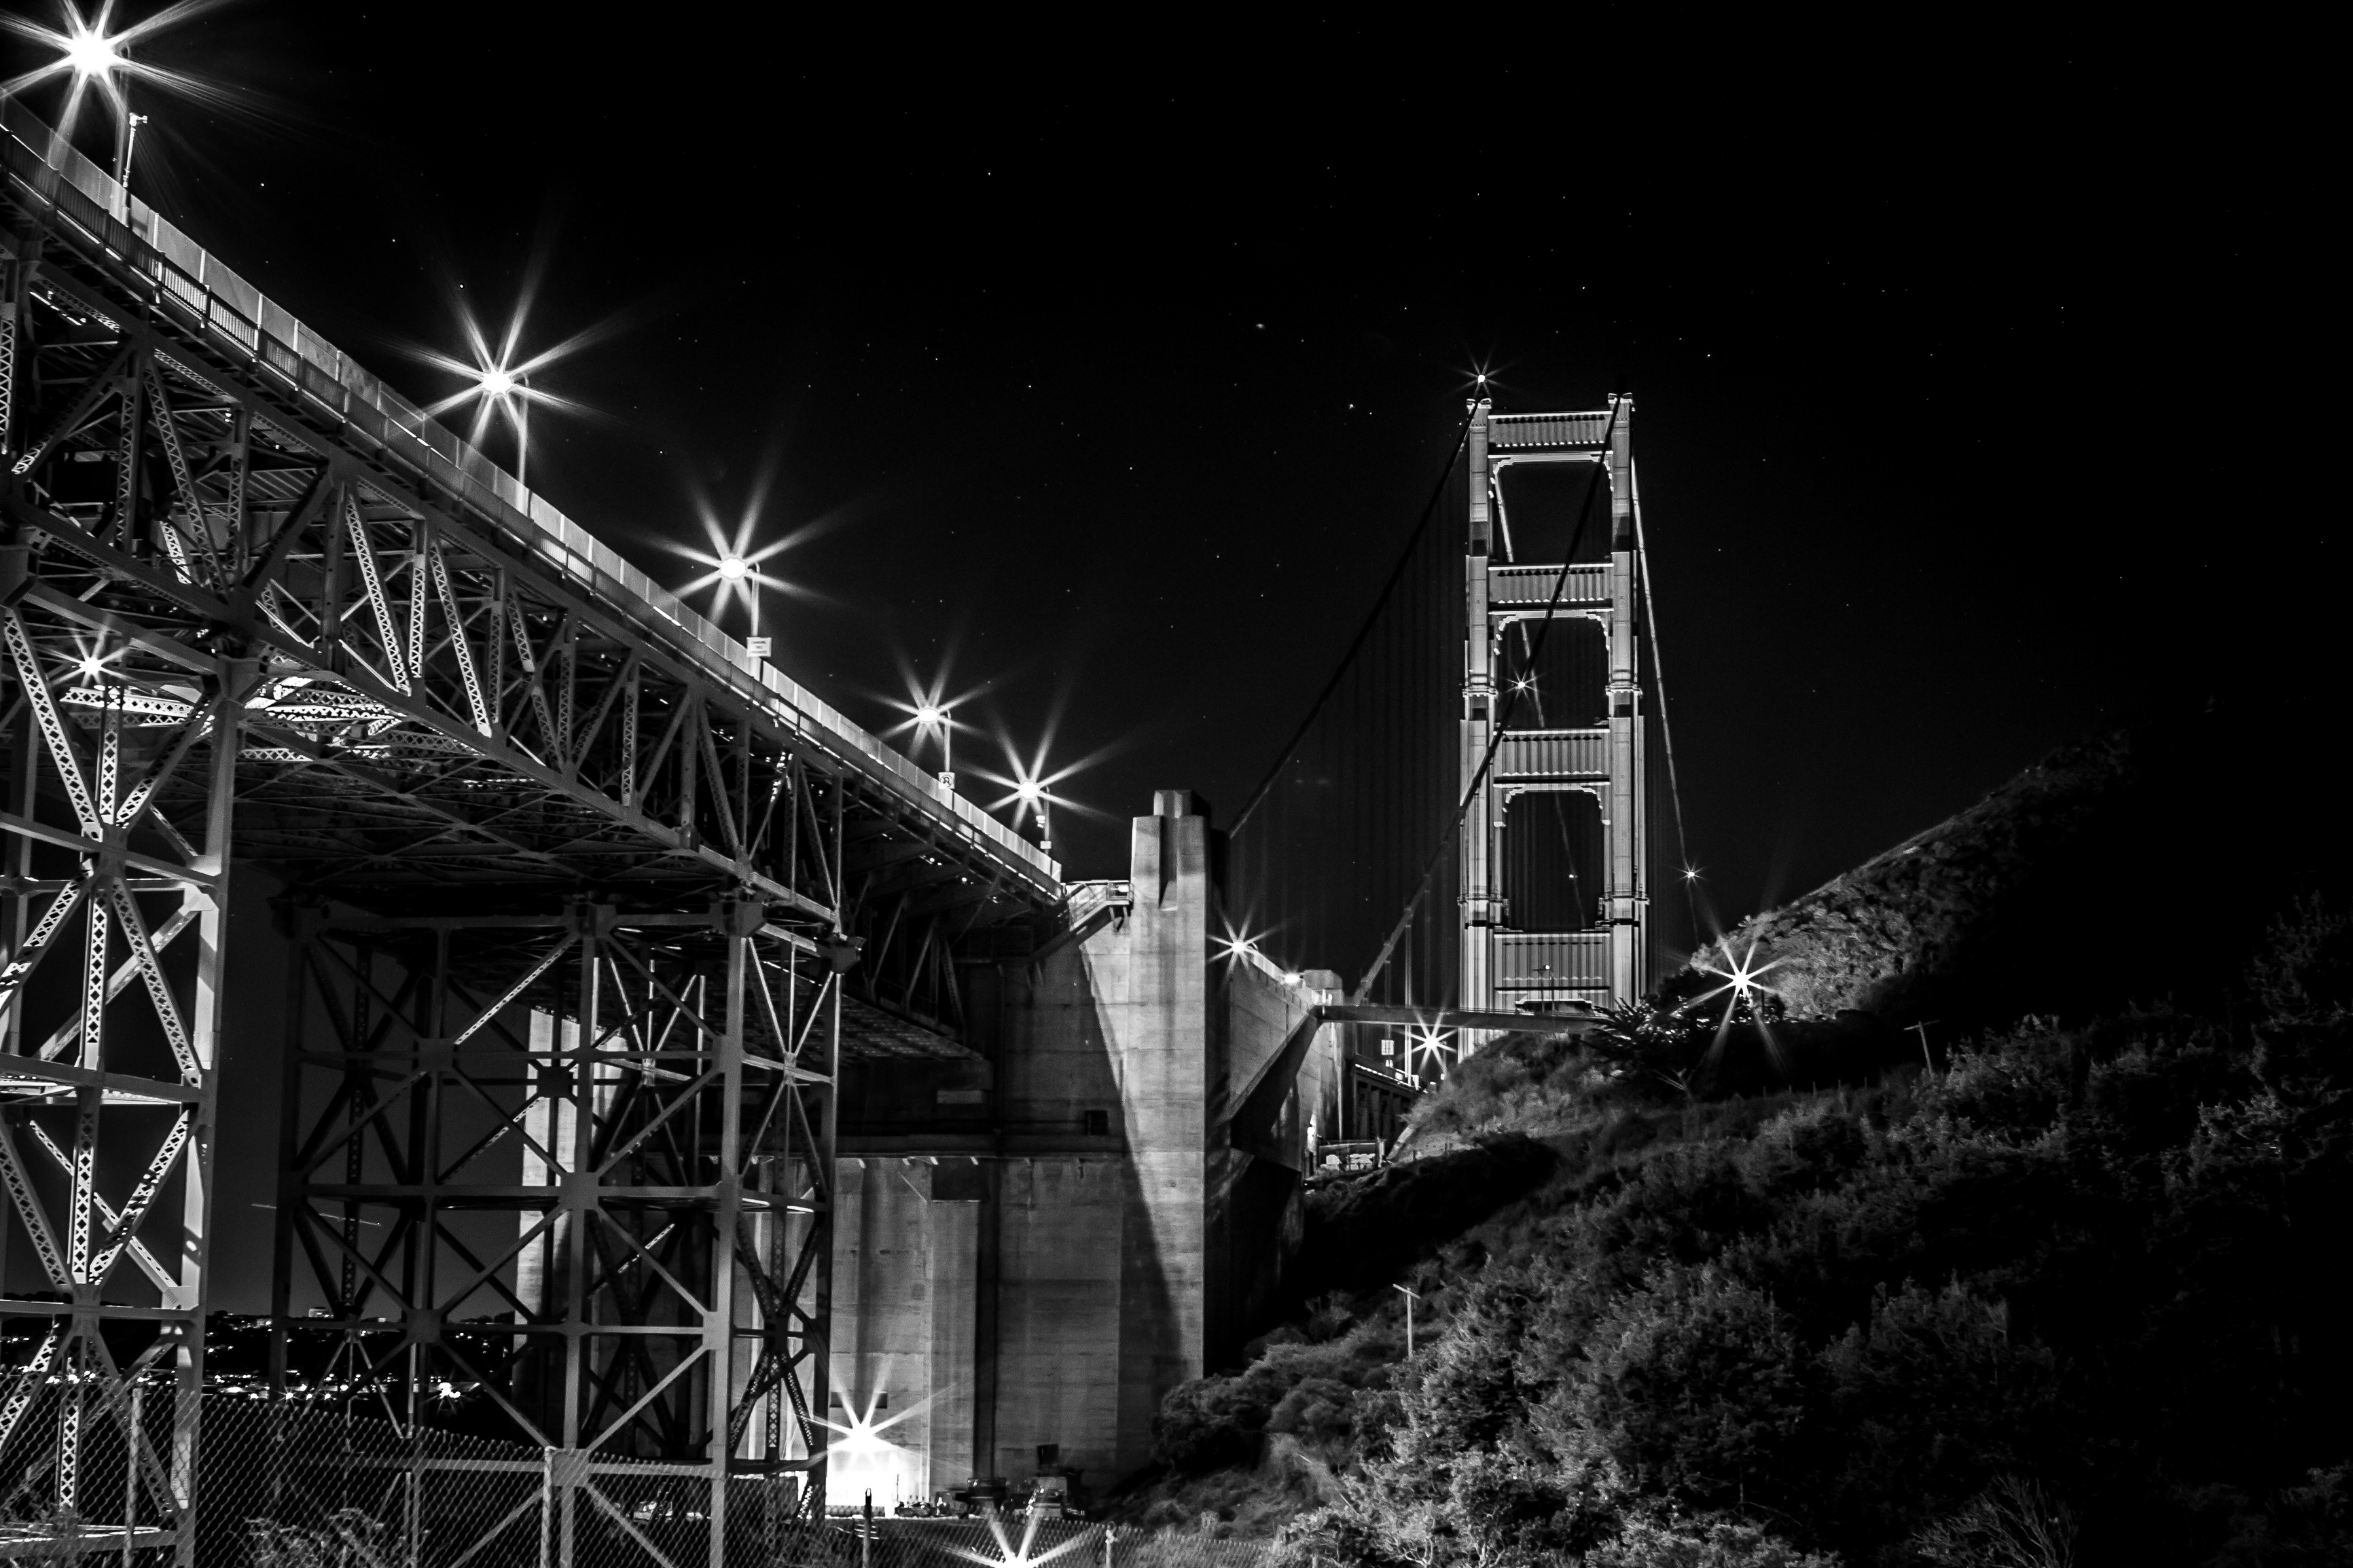
light, black and white, night, photography, darkness, monochrome, monochrome photography